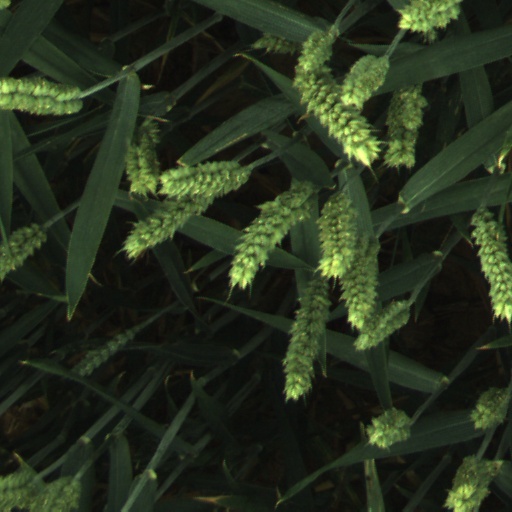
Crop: wheat